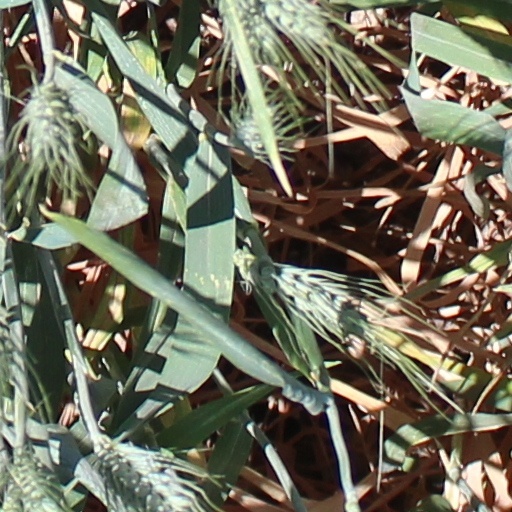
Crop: wheat